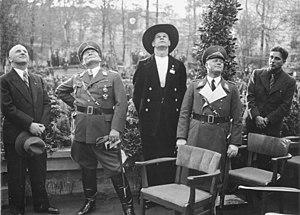
Ernst Sagebiel, né le 2 octobre 1892 à Brunswick et mort le 5 mars 1970 en Bavière, est un architecte allemand, spécialisé dans les réalisations pour l'aéronautique militaire comme civile, et surtout connu pour son activité sous le Troisième Reich.